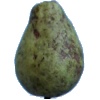
Label: pear_stone